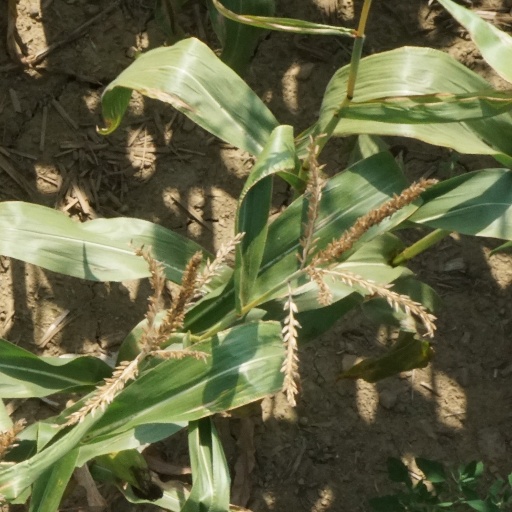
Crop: maize; corn